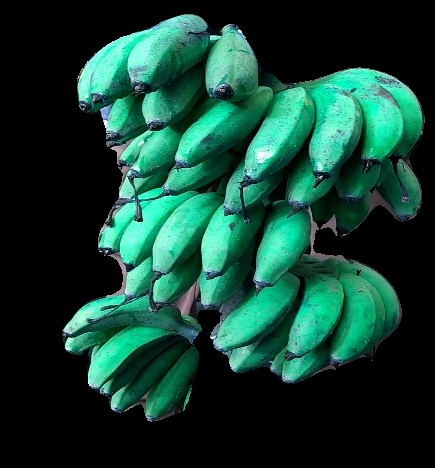
Variety: rasbale
Grade: grade3